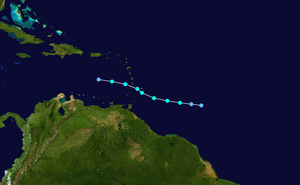
La tempête tropicale Jerry est le douzième cyclone tropical et la dixième tempête tropicale de la Saison cyclonique 2001 dans l'océan Atlantique nord.
La saison cyclonique 2001 dans l'océan Atlantique nord commence officiellement le 1ᵉʳ juin et se finit le 30 novembre 2001. Elle respecte ces conventions en commençant le 5 juin avec la tempête tropicale Allison et en se terminant le 6 décembre avec l'ouragan Olga. Elle est cependant au-dessus de la moyenne en termes d'activité. Les tempêtes de cette saison ayant causé le plus de dégâts sont la tempête tropicale Allison, qui a causé de très grandes inondations au Texas, l'ouragan Iris qui a frappé le Belize, et l'ouragan Michelle, qui a frappé plusieurs pays. Trois cyclones tropicaux ont frappé les États-Unis, trois ont directement affecté le Canada et trois autres ont directement affecté le Mexique et l'Amérique centrale. Au total, la saison a fait 105 blessés et a causé 7,1 milliards de dollars de dégâts. En raison de leur très grande force, les noms d'Allison, Iris et de Michelle ont été retirés de la liste de l'Organisation météorologique mondiale.